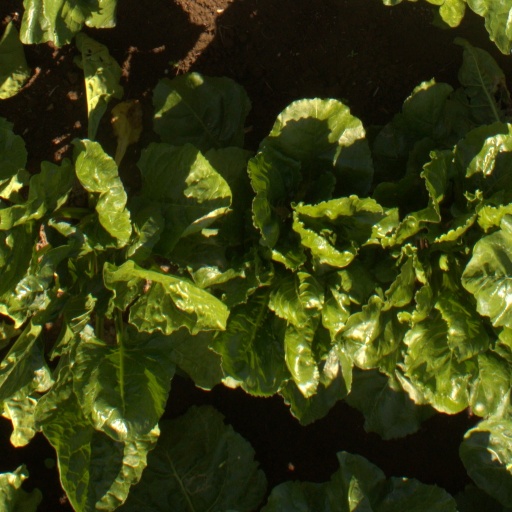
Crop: sugar beet